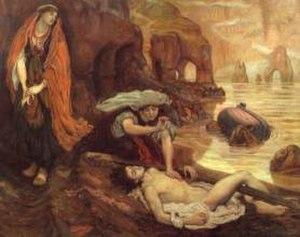
George Gordon Byron, 6ᵉ baron Byron, généralement appelé Lord Byron [lɔːd ˈbaɪɹən], est un poète britannique, né le 22 janvier 1788 à Londres et mort le 19 avril 1824 à Missolonghi, en Grèce, alors sous domination ottomane. Il est l'un des plus illustres poètes de l'histoire littéraire de langue anglaise. Bien que classique par le goût, il représente l'une des grandes figures du romantisme de langue anglaise, avec Robert Southey, Wordsworth, Coleridge, Percy Bysshe Shelley et Keats.